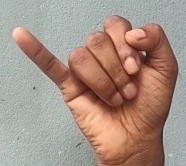
ASL sign: J